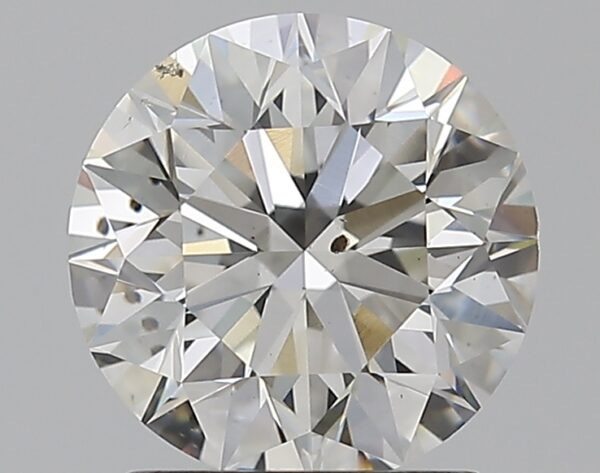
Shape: round
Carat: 1.5
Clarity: SI1
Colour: H
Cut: EX
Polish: EX
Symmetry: EX
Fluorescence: N
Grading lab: GIA
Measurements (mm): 7.22 x 7.27 x 4.6